Malavika Mohanan

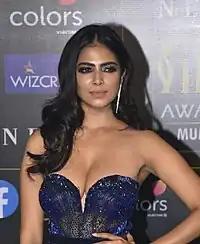
Malavika in 2019

Malavika's breakthrough as an actress came in her Hindi debut, Majid Majidi's drama film "Beyond the Clouds" (2017). She played Tara, a poor girl from Mumbai's Dhobi Ghat area. Following her successful audition, Majidi selected her ahead of Deepika Padukone and Kangana Ranaut for the role, which saw her portray the older sister of debutant Ishaan Khatter. She expressed her delight at working with Majidi so early in her career, especially considering that she regularly had to study and write essays on his films during her undergraduate course. For the film, she lost eight kilograms in fifteen days to film for a jail sequence, and opted not to wash her hair for several days on end to get the look of the slum dweller correct. The film was screened across several international festivals, before being released worldwide in April 2018. Malavika won positive reviews for her portrayal, with Filmfare's critic stating "Malavika Mohanan is a natural in front of the camera". A reviewer from The Times of India stated she was "captivating in her honest portrayal" and "skilfully walks the fine line between passionate and melodramatic", while The Hollywood Reporter called her "solid".